Tommy Zeigler case

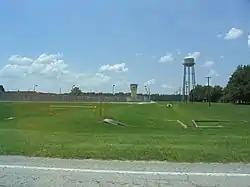
Zeigler is incarcerated at Union Correctional Institution in Raiford, Florida

Zeigler was scheduled to be executed on October 22, 1982. However, the U.S. District Court in Jacksonville stayed the execution due to new evidence. Zeigler was then scheduled to be executed on May 20, 1986. Zeigler's lawyers, Harold Vernon Davids and Ralph Vincent "Terry" Hadley, III rejected the two attempted executions. The 11th Circuit Court of Appeal stayed the execution due to inadequate representation. In April 1988, Zeigler's death sentence was overturned. Zeigler was re-sentenced and again sentenced to death.